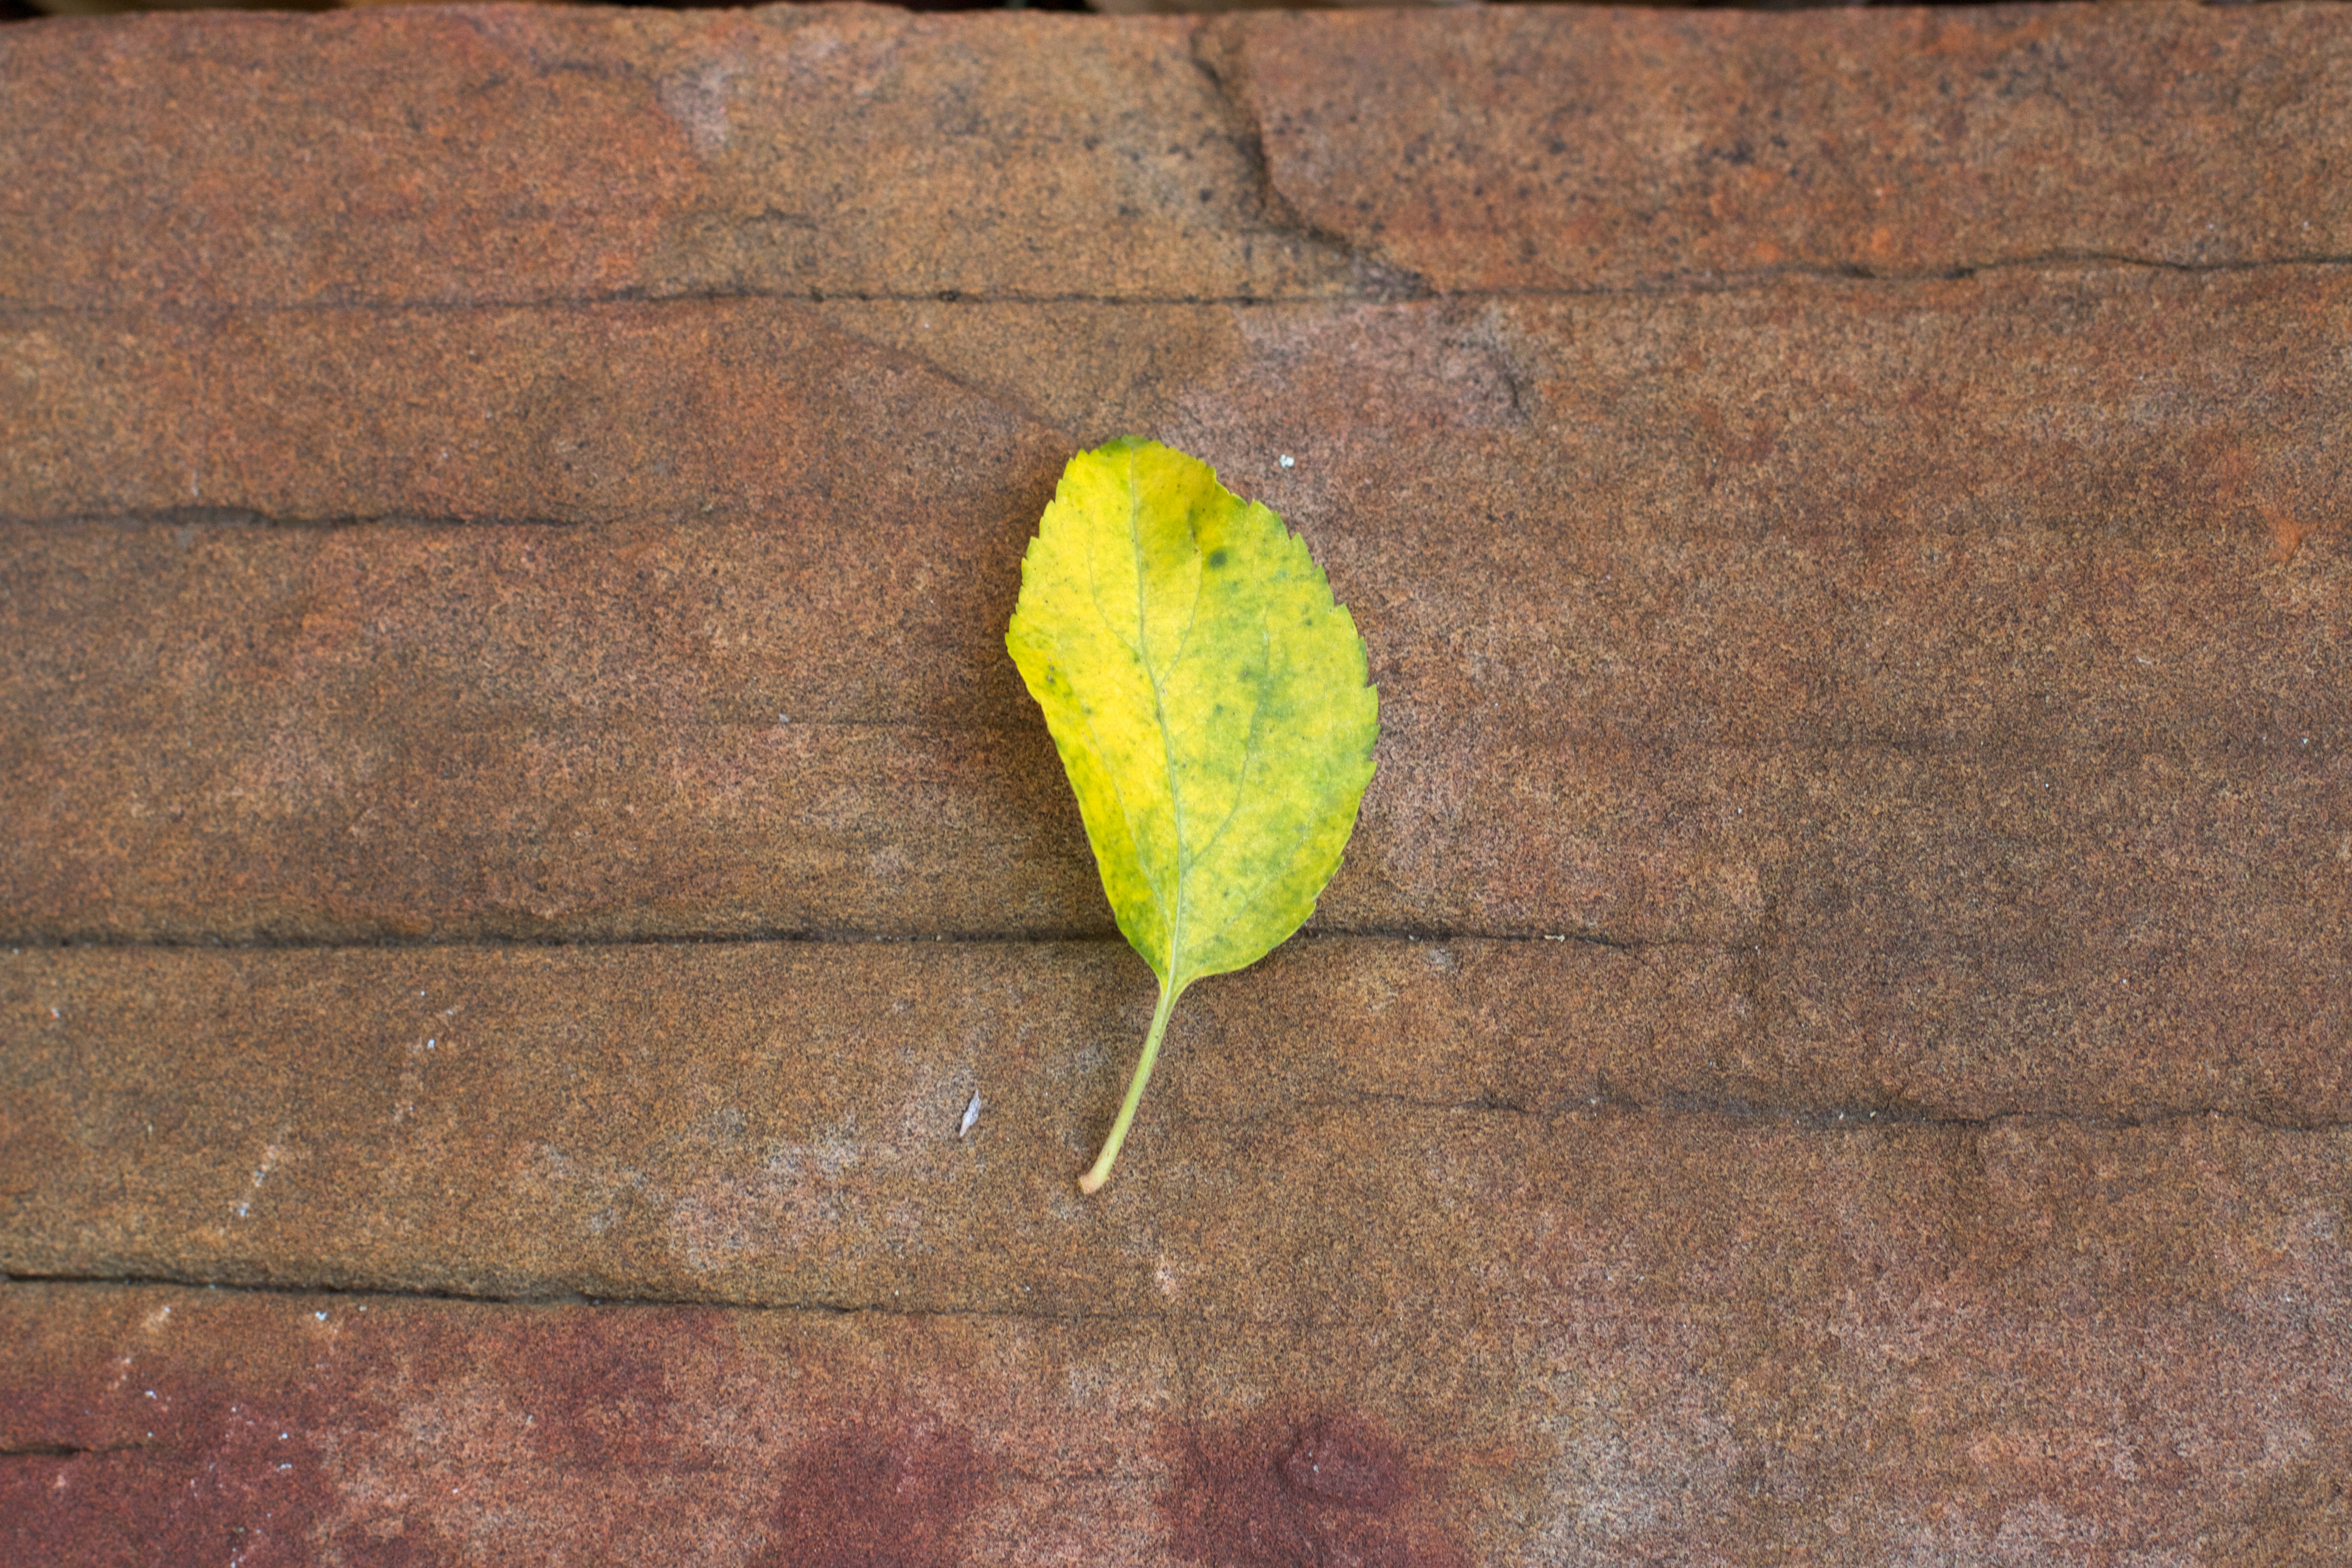
branch, plant, leaf, flower, green, insect, autumn, soil, yellow, flora, fauna, macro photography, plant stem, moths and butterflies